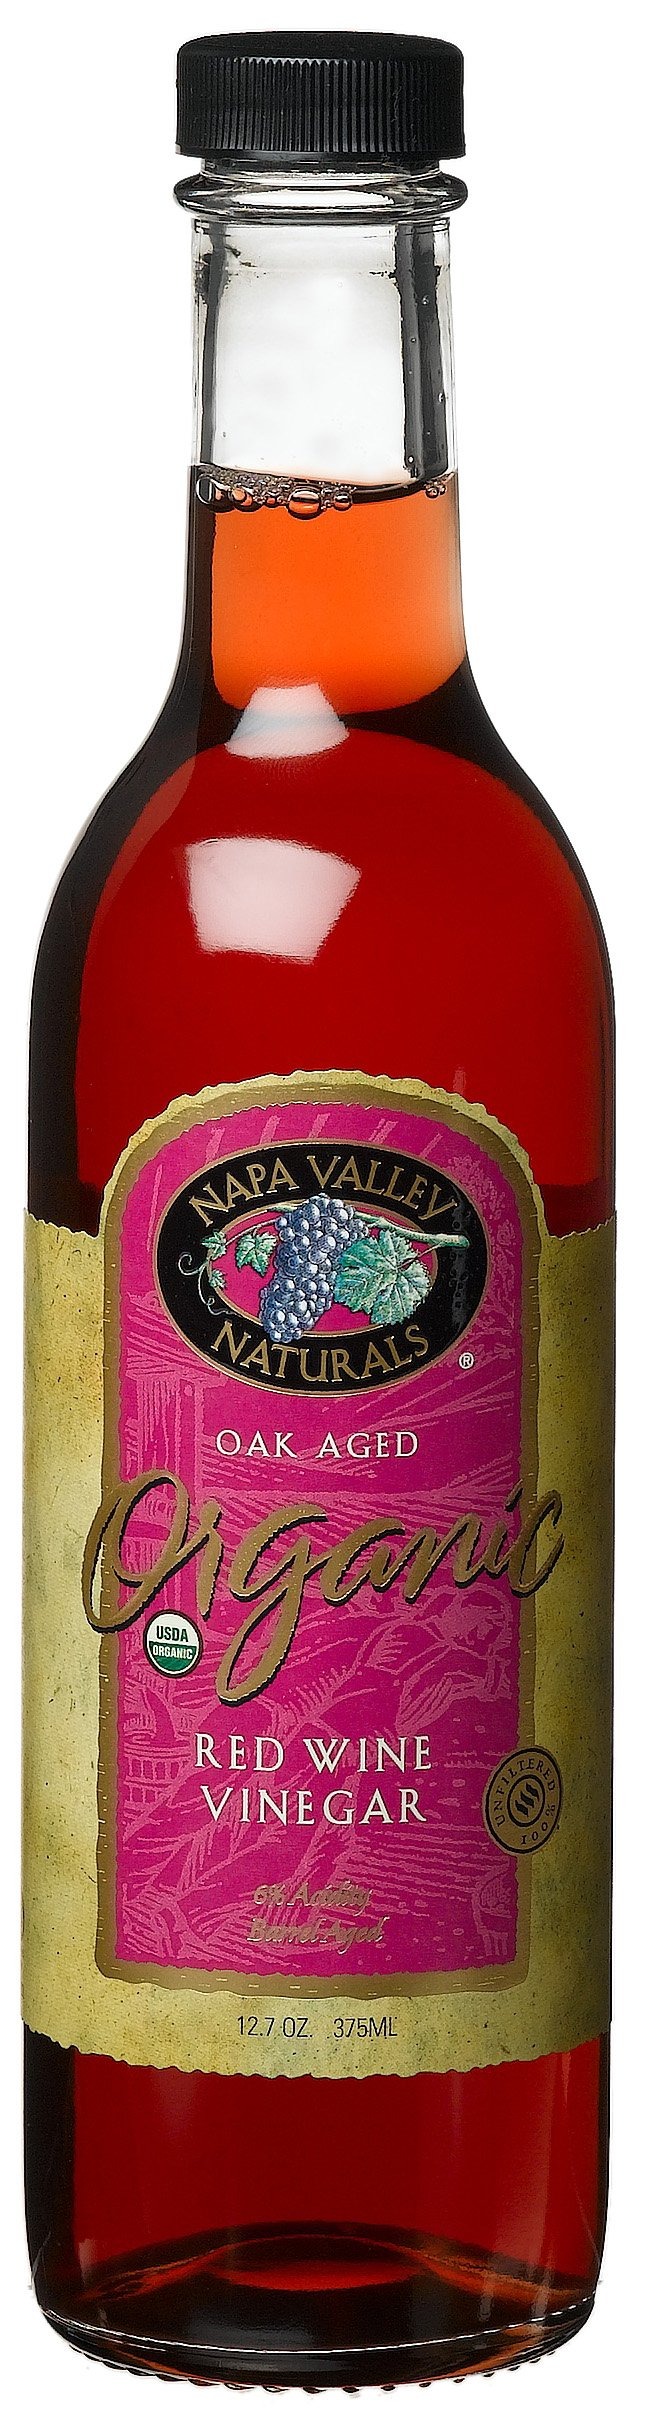
Item Name: Napa Valley, Red Wine Vinegar, Organic, 12.7 oz
Product Description: Ruby hued and just as vibrantly flavored, our Organic Red Wine Vinegar starts with Italian wine that’s aged in oak barrels. We keep our Italian red wine vinegar unpasteurized to maximize flavor and bring out a fruity bite. Add this organic red wine vinegar to dressings, marinades and reductions to create tart and tasty dishes.
Value: 12.7
Unit: oz

Price: 5.72